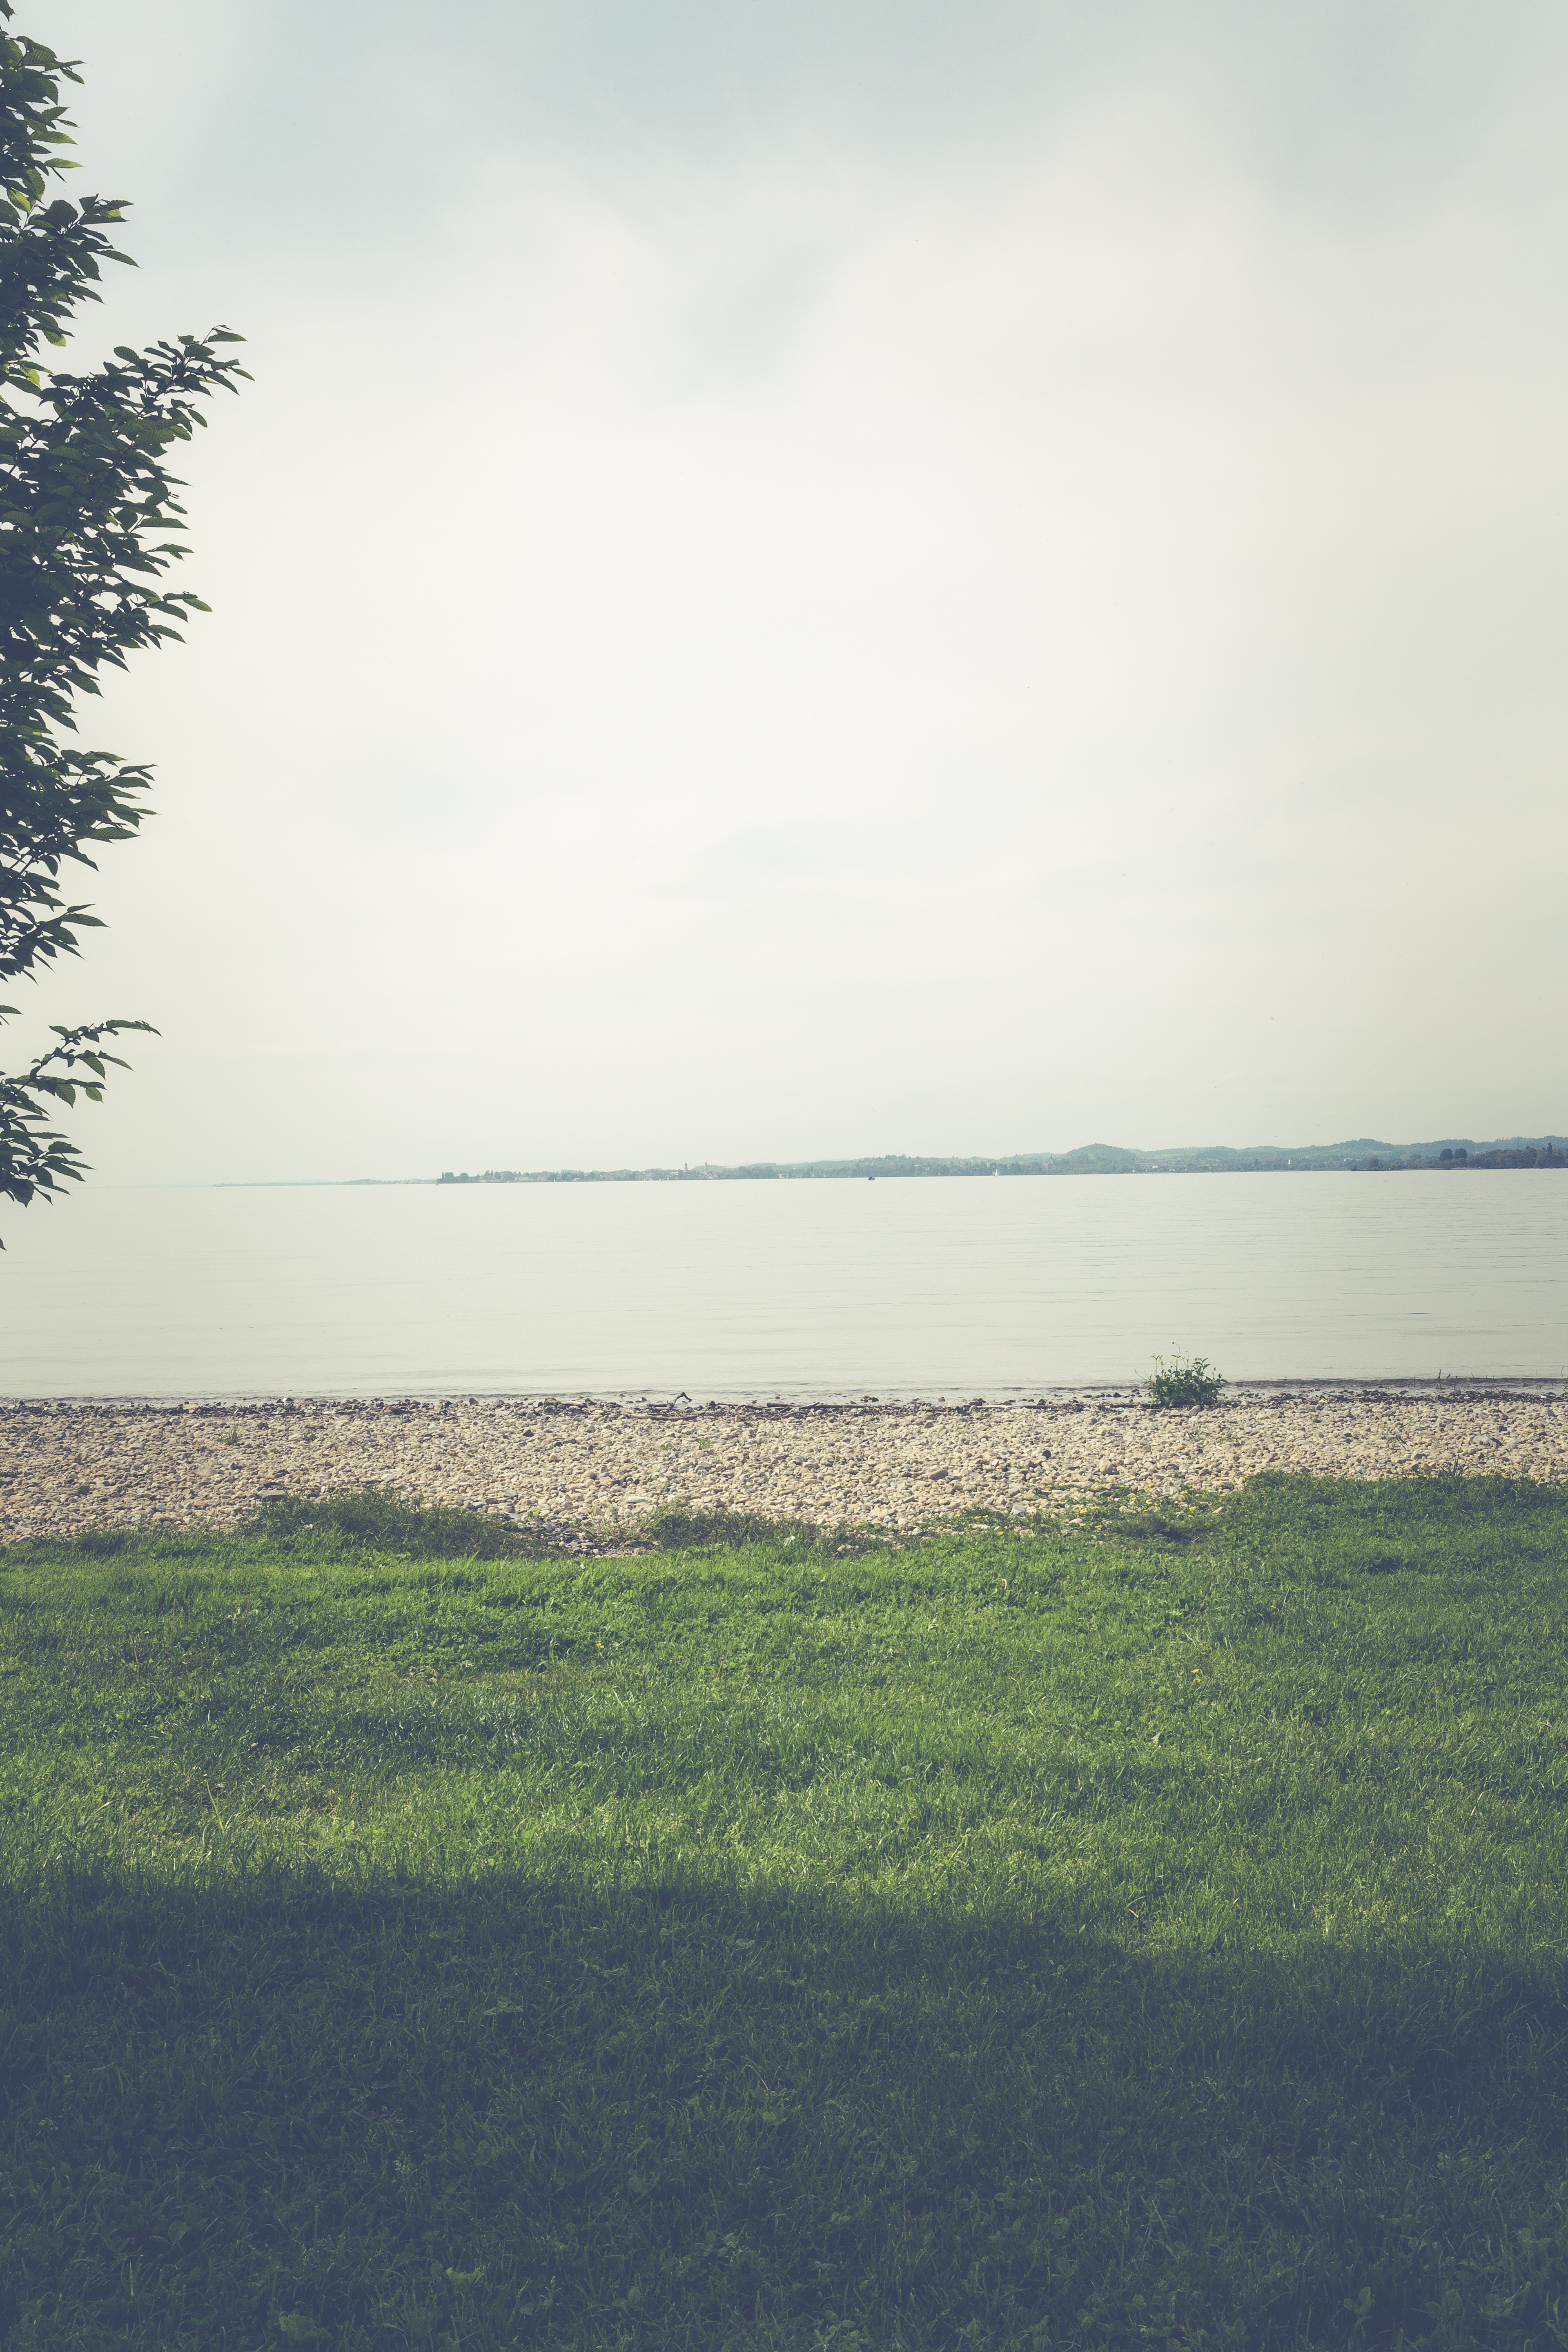
beach, sea, coast, tree, water, nature, grass, sand, ocean, horizon, marsh, cloud, sky, mist, sunlight, morning, hill, shore, wave, lake, wind, atmosphere, reflection, reservoir, lakeside, stones, bank, habitat, mood, mirroring, lake constance, weather mood, rural area, sea route, shore stones, natural environment, atmospheric phenomenon